Question: Please indicate a possible affordance area of the boxing_punching_bag that can be used for striking
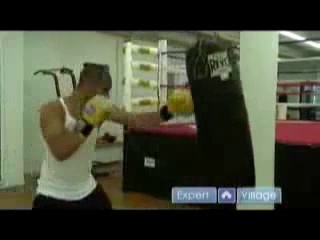
Answer: [183.666, 31.569, 256.709, 201.135]